Brescia Casket

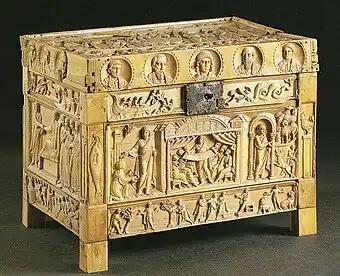
Brescia Casket

The Brescia Casket, also called the lipsanotheca of Brescia (in Italian "lipsanoteca") or reliquary of Brescia, is an ivory box, perhaps a reliquary, from the late 4th century, which is now in the Museo di Santa Giulia at San Salvatore in Brescia, Italy. It is a virtually unique survival of a complete Early Christian ivory box in generally good condition. The 36 subjects depicted on the box represent a wide range of the images found in the evolving Christian art of the period, and their identification has generated a great deal of art-historical discussion, though the high quality of the carving has never been in question. According to one scholar: "despite an abundance of resourceful and often astute exegesis, its date, use, provenance, and meaning remain among the most formidable and enduring enigmas in the study of early Christian art."